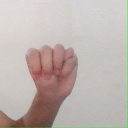
अक्षर: म